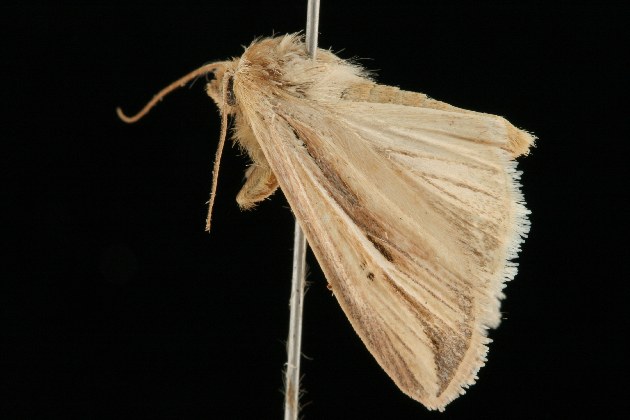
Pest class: wheathead_armyworm_Dargida_diffusa